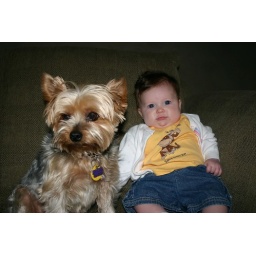
Hanging out on the couch with Nugget in the shirt Melissa and Chris brought her back from the zoo.